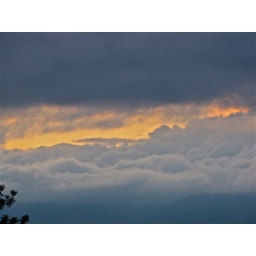
Playing with the telephoto . The low clouds are in the mountains across the lake from where I live.